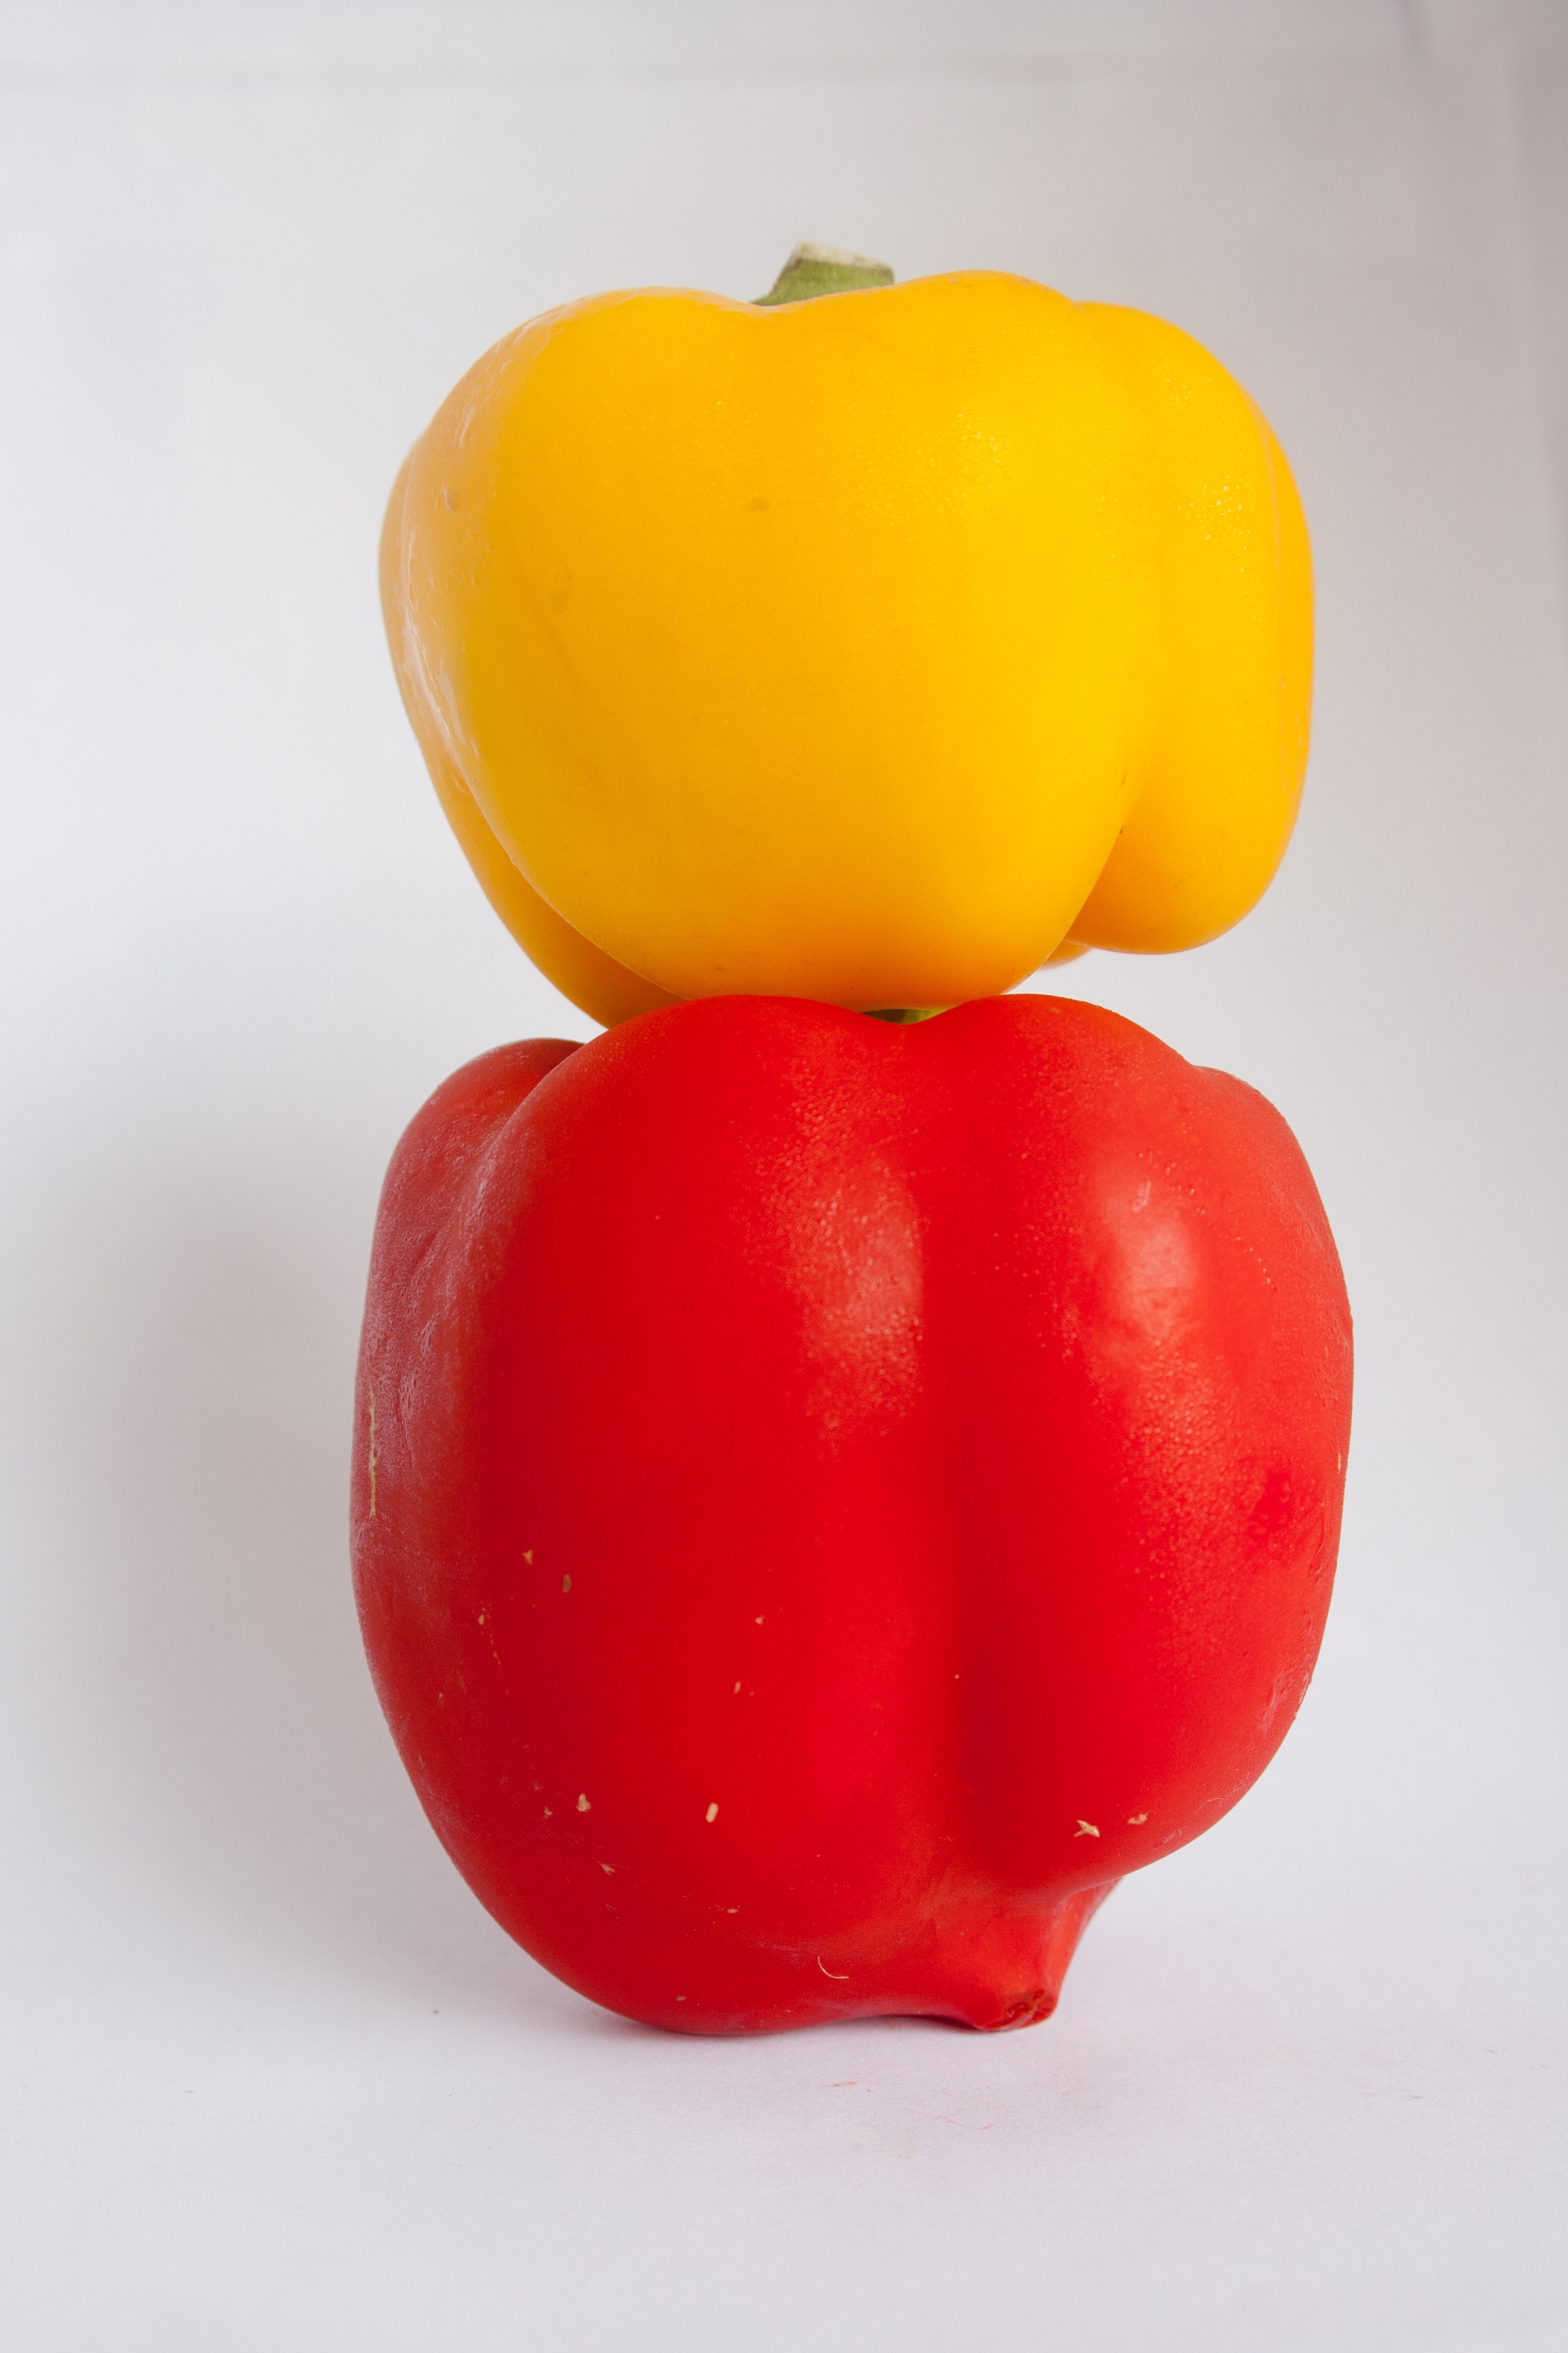
plant, fruit, petal, heart, food, pepper, red, produce, vegetable, two, yellow, delicious, freshness, eating, nutrition, vegetables, bell pepper, raw, organ, diet, red pepper, paprika, flowering plant, sweet pepper, land plant, bell peppers and chili peppers, red bell pepper